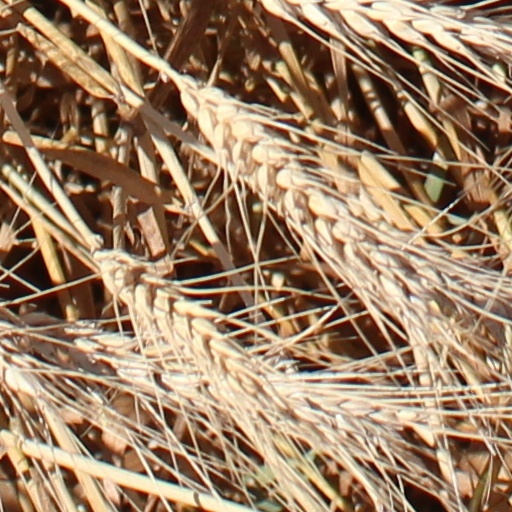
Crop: wheat